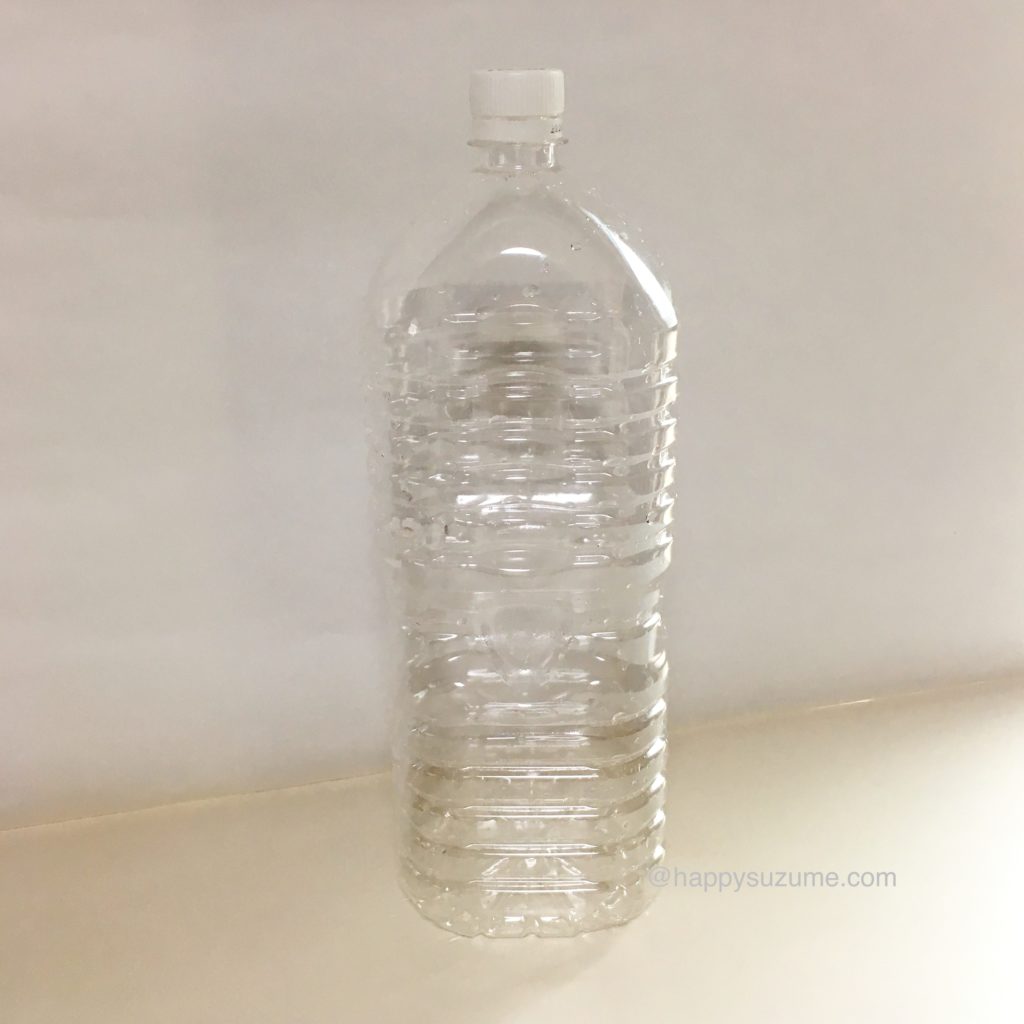
Waste category: plastic